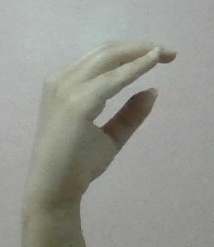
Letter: jeem